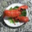
Label: lobster